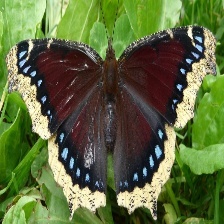
Species: MOURNING CLOAK
Butterfly family (ImageNet category): admiral